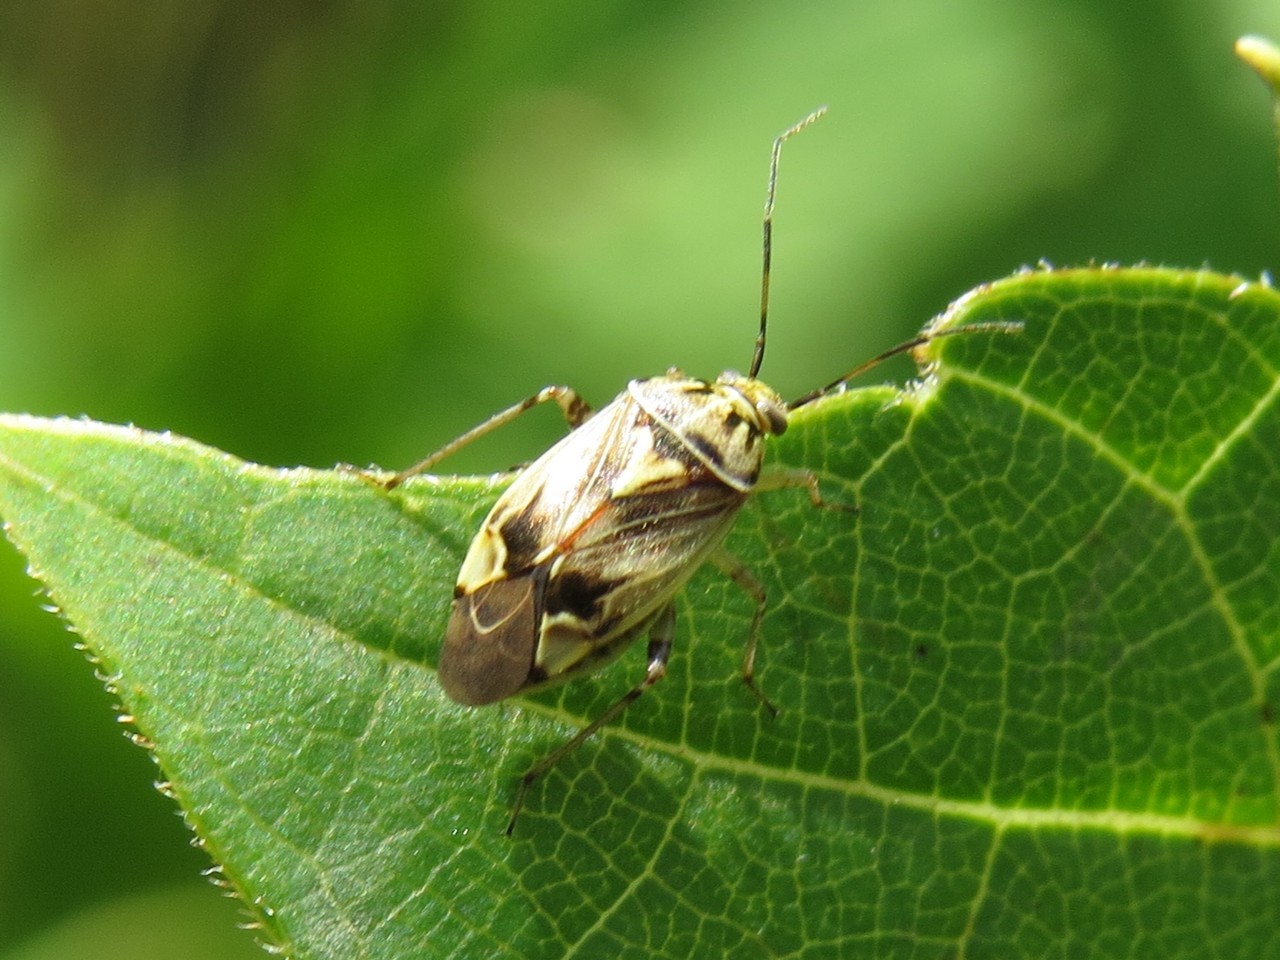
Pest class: lygus_bug